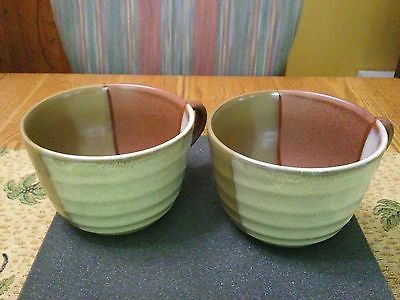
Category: mug